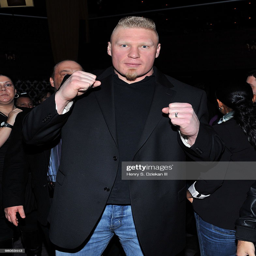
martial artist attends the premiere of sports video game .